Karthik Ram

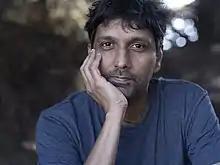
Karthik Ram

Karthik Ram is a research scientist at the Berkeley Institute for Data Science and member of the Initiative for Global Change Biology at the University of California, Berkeley. He is best known for being the co-founder of rOpenSci. Ram's work focuses on global change, data science, and open research software.